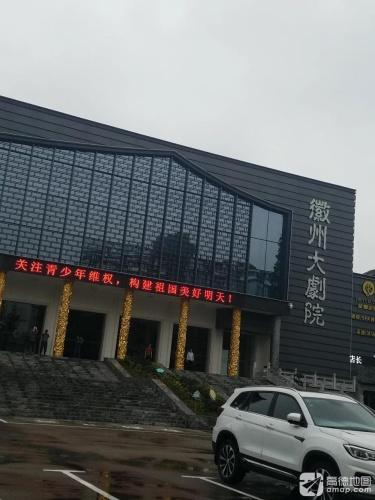
地标名称：徽州大剧院
所在城市：黄山市·屯溪区